Selånger

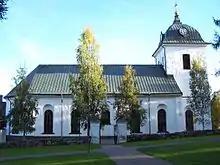
Selånger Church.

Selånger is a small village in Sundsvall Municipality, Sweden. The village has grown up around Selånger Church. Selångersån runs through the village.